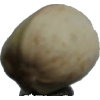
Label: pistachio